Conwy Castle

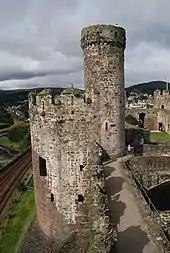
The Bakehouse Tower with watchtower, guarding the Inner Ward, overlooking the North Wales Coast Line

Edward invaded with a huge army, pushing north from Carmarthen and westwards from Montgomery and Chester. Edward captured Aberconwy in March 1283 and decided that the location would form the centre of a new county: he would relocate the abbey eight miles up the Conwy valley to a new site at Maenan, establishing Maenan Abbey, and build a new English castle and walled town on the monastery's former site. The ruined castle of Deganwy was abandoned and never rebuilt. Edward's plan was a colonial enterprise and placing the new town and walls on top of such a high-status native Welsh site was in part a symbolic act to demonstrate English power.